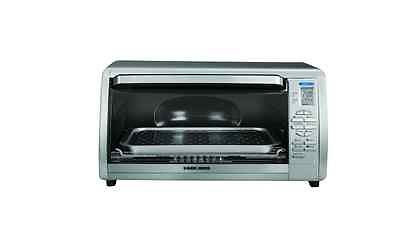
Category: toaster